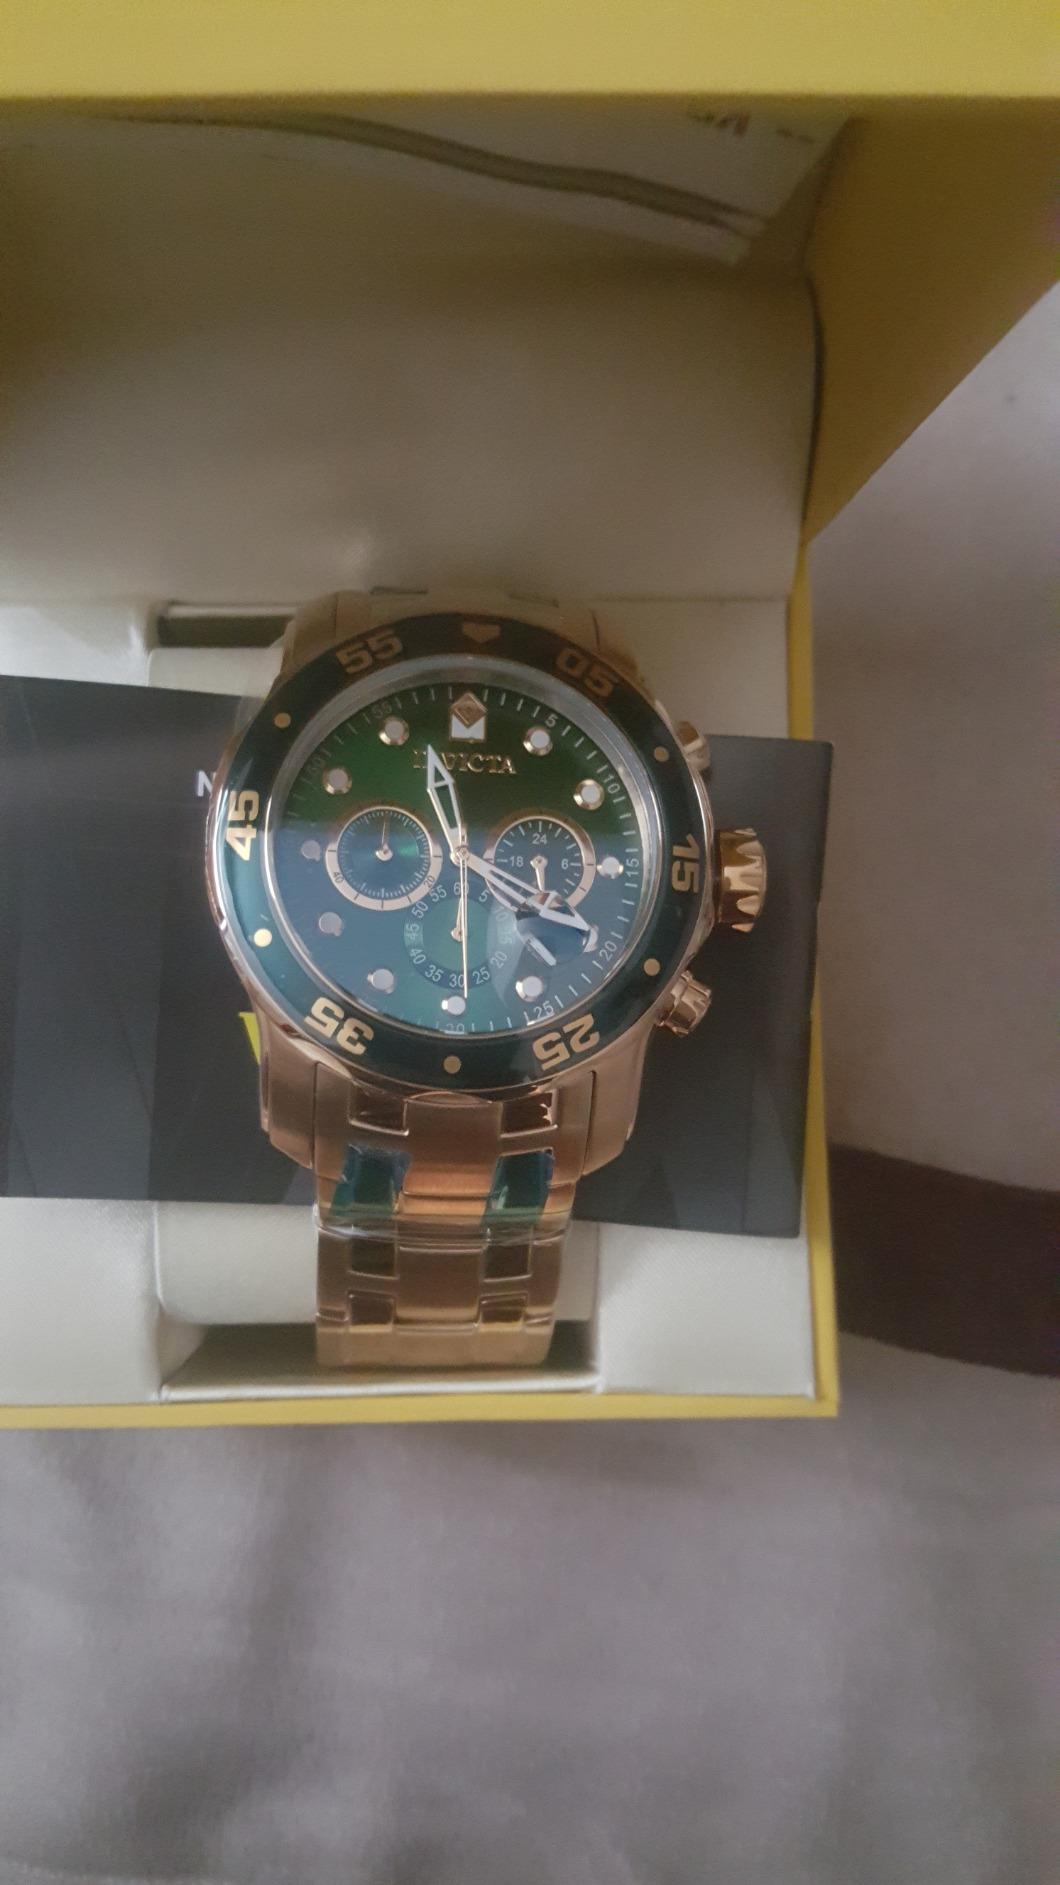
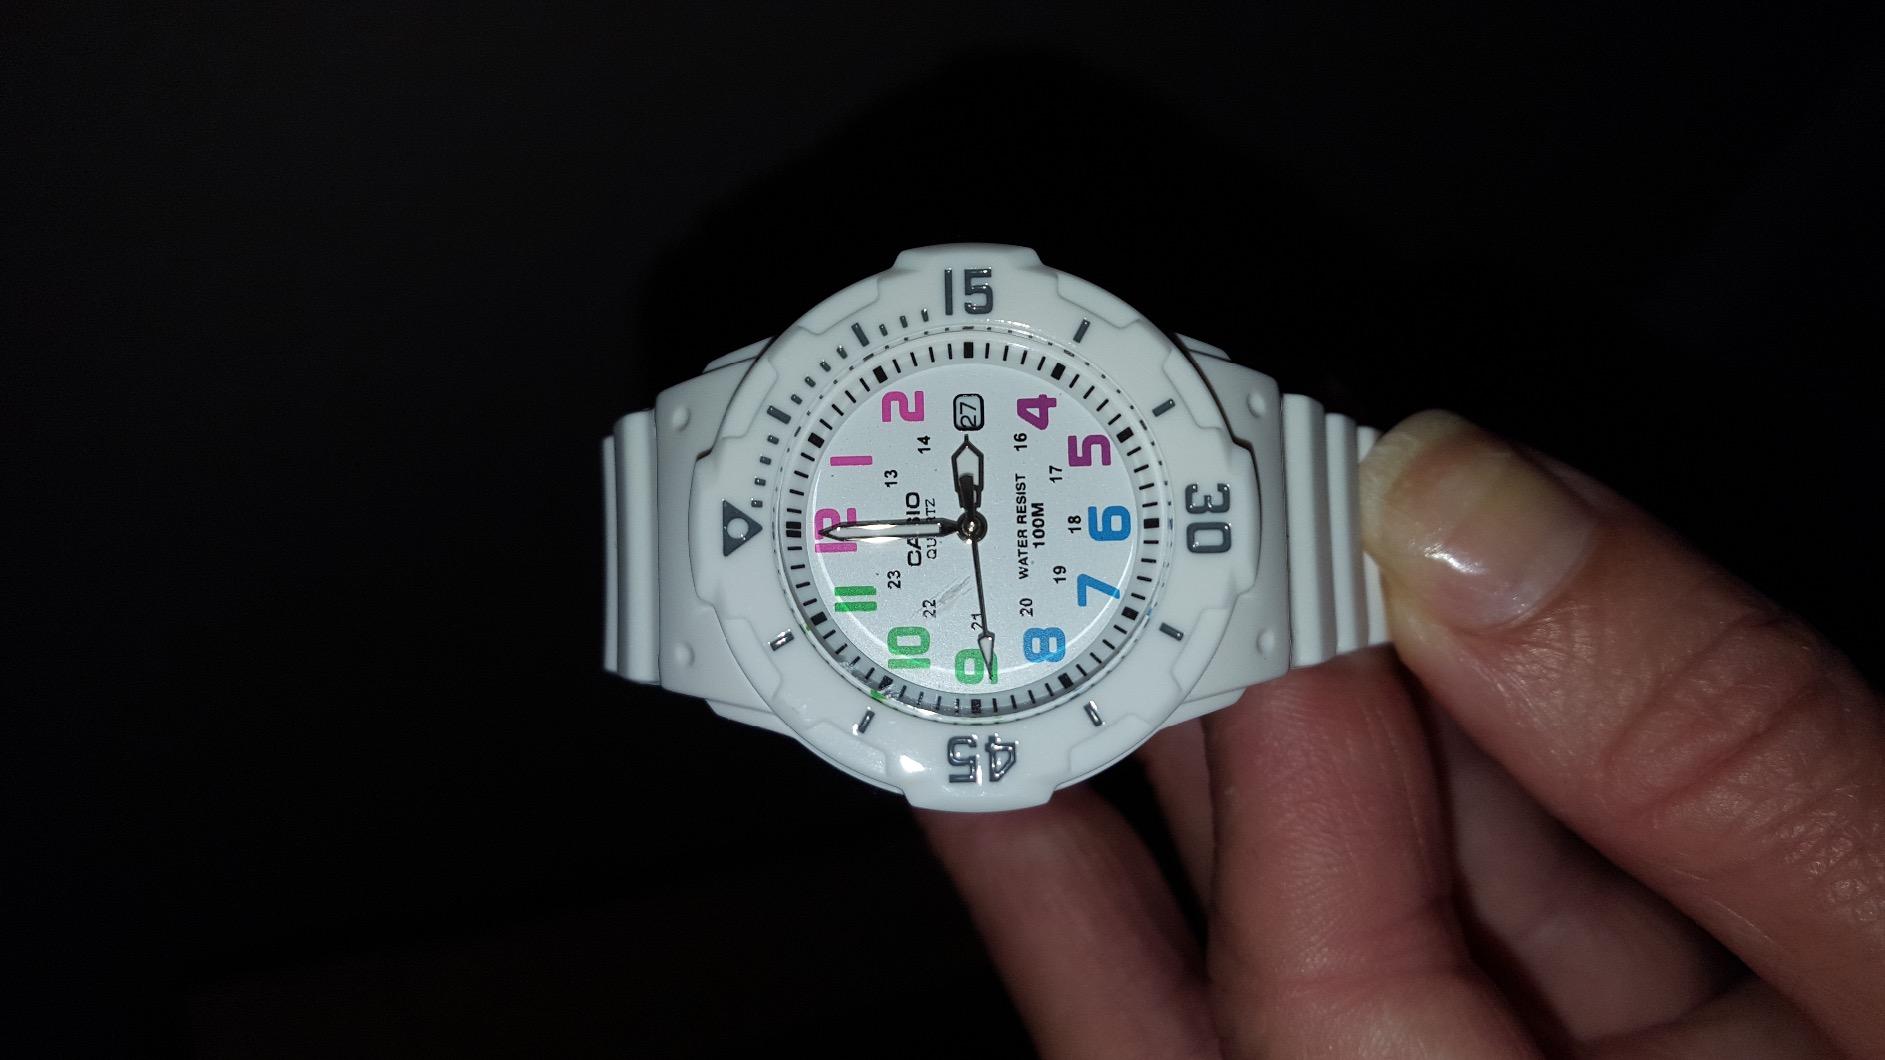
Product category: accessories_watch
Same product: no